Al Maeder

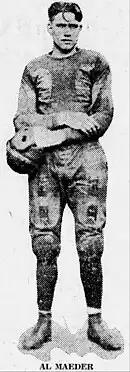
Maeder, 1927

Albert Raymond Maeder (January 25, 1906 – August 25, 1984) was an American football player.